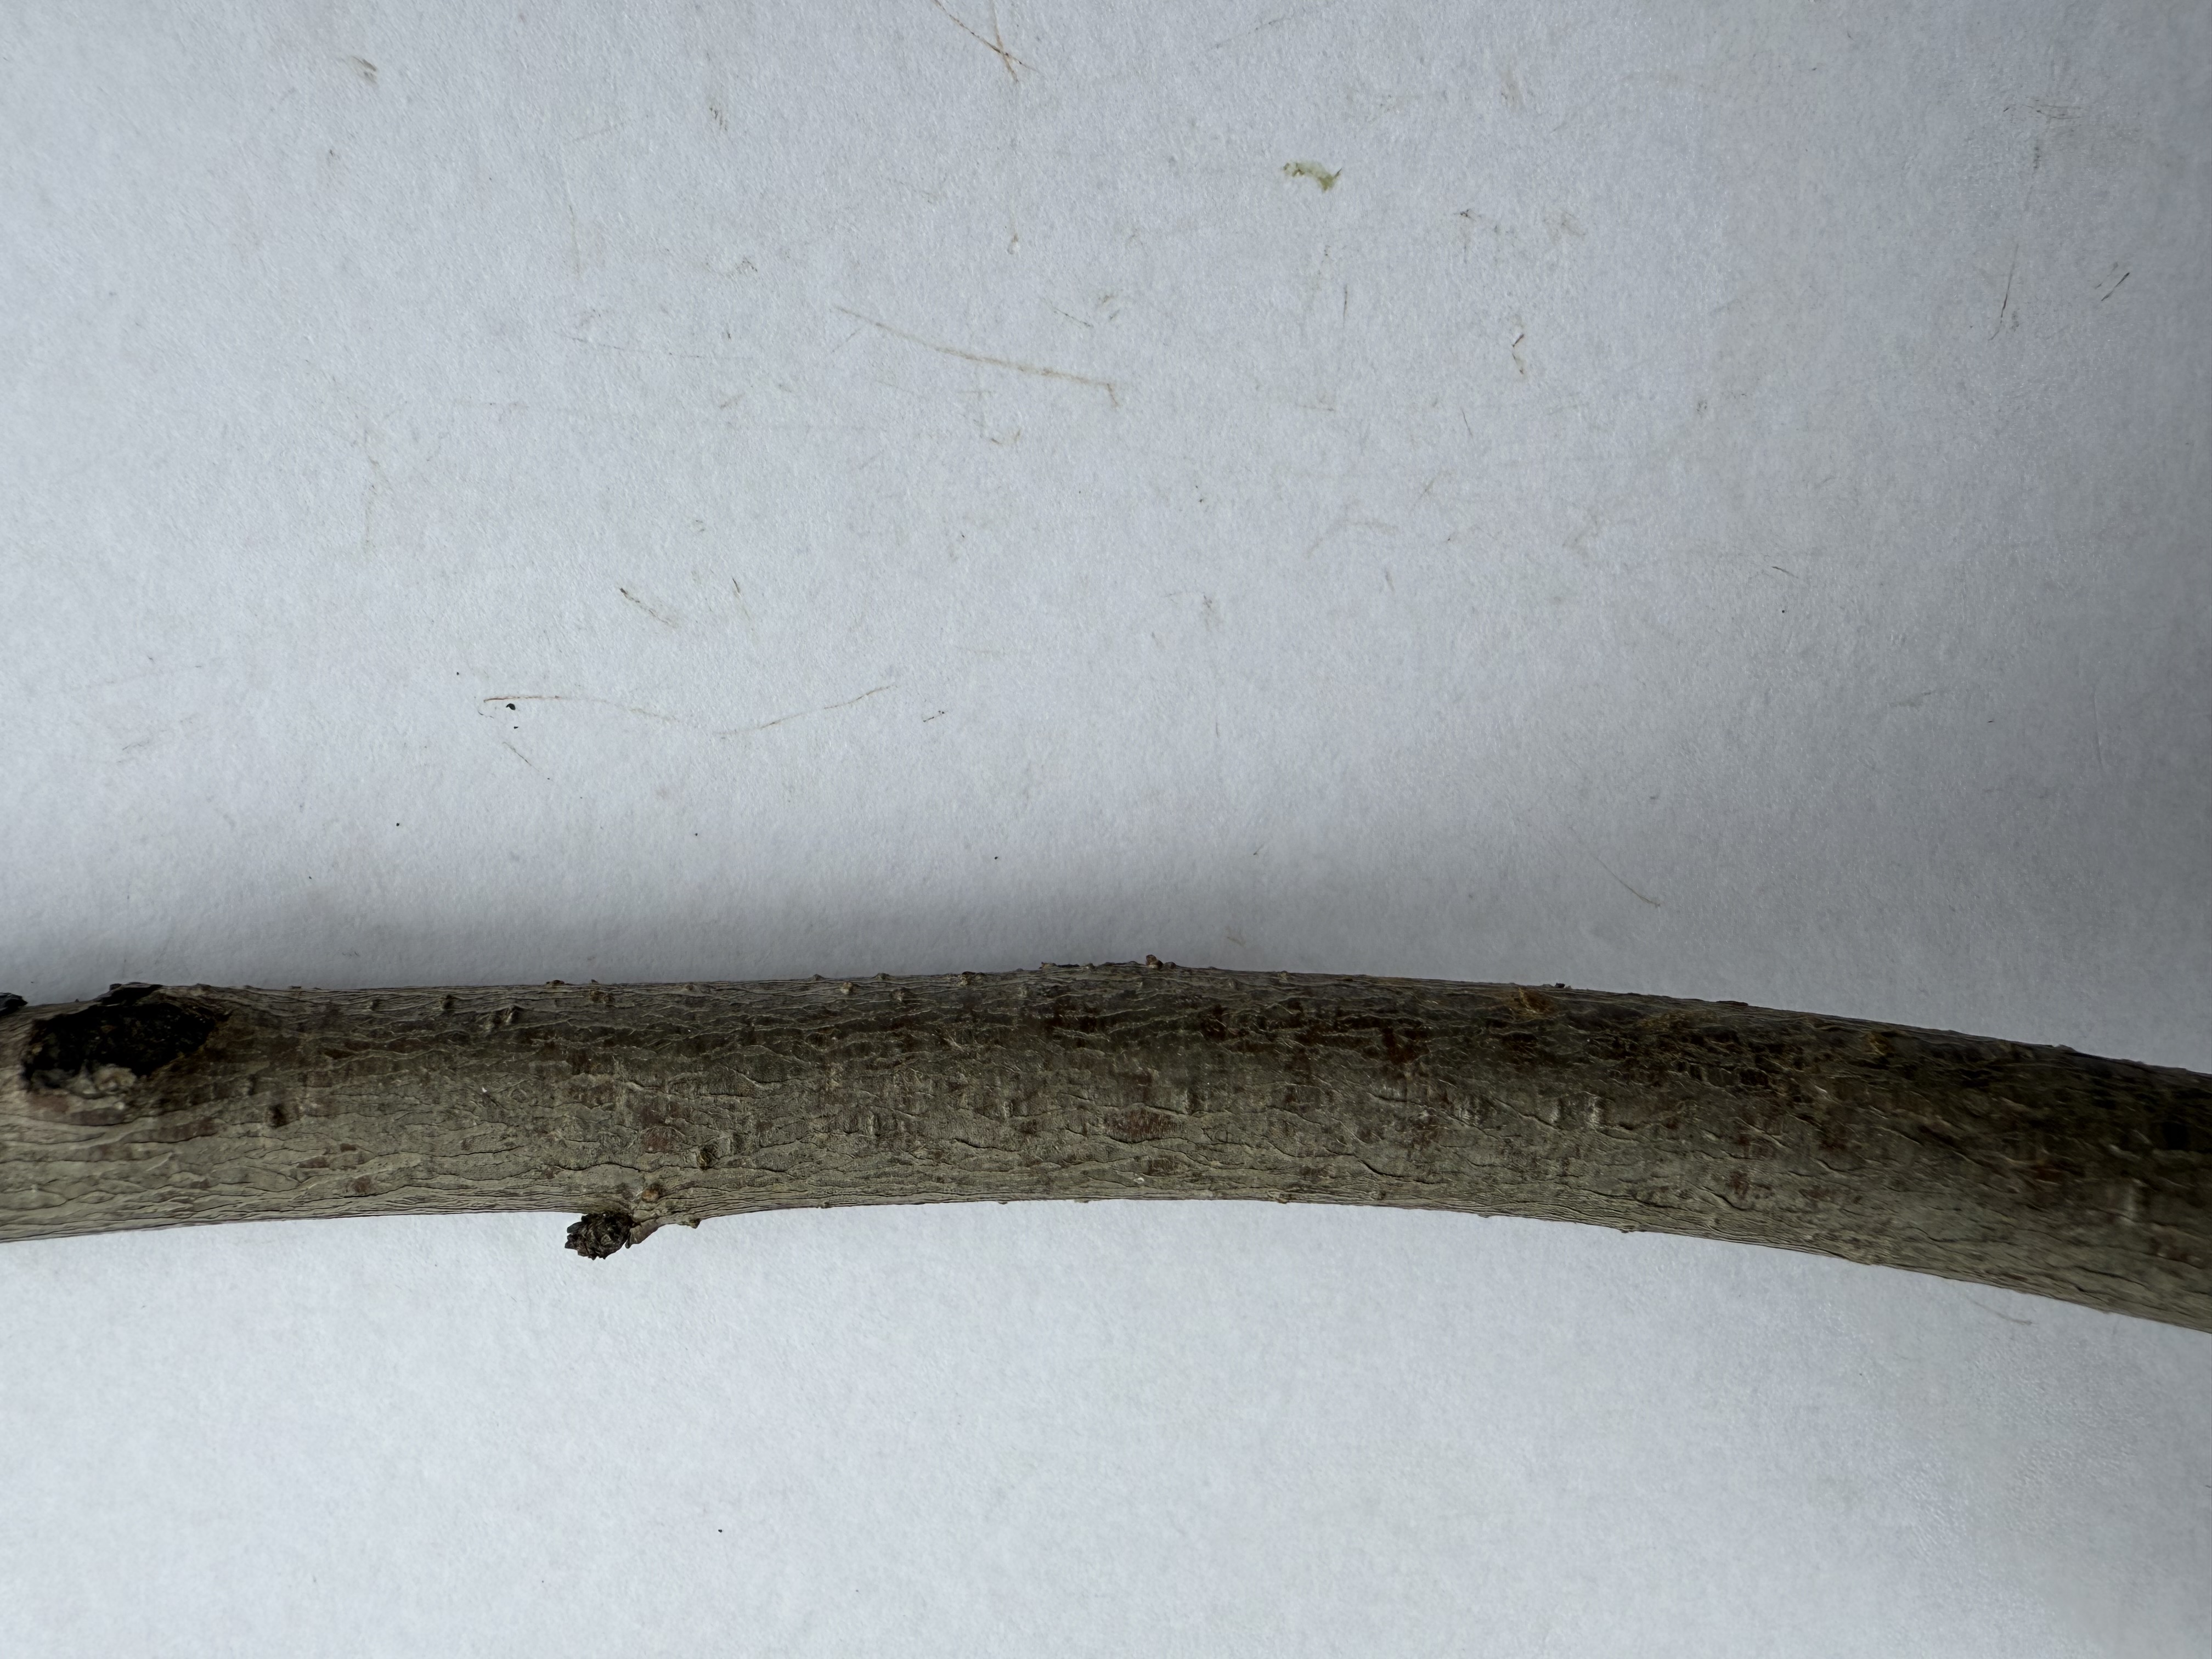
Variety: White Nectarine